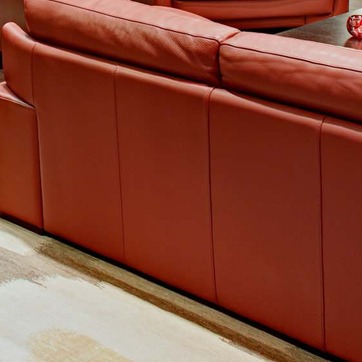
Material: leather